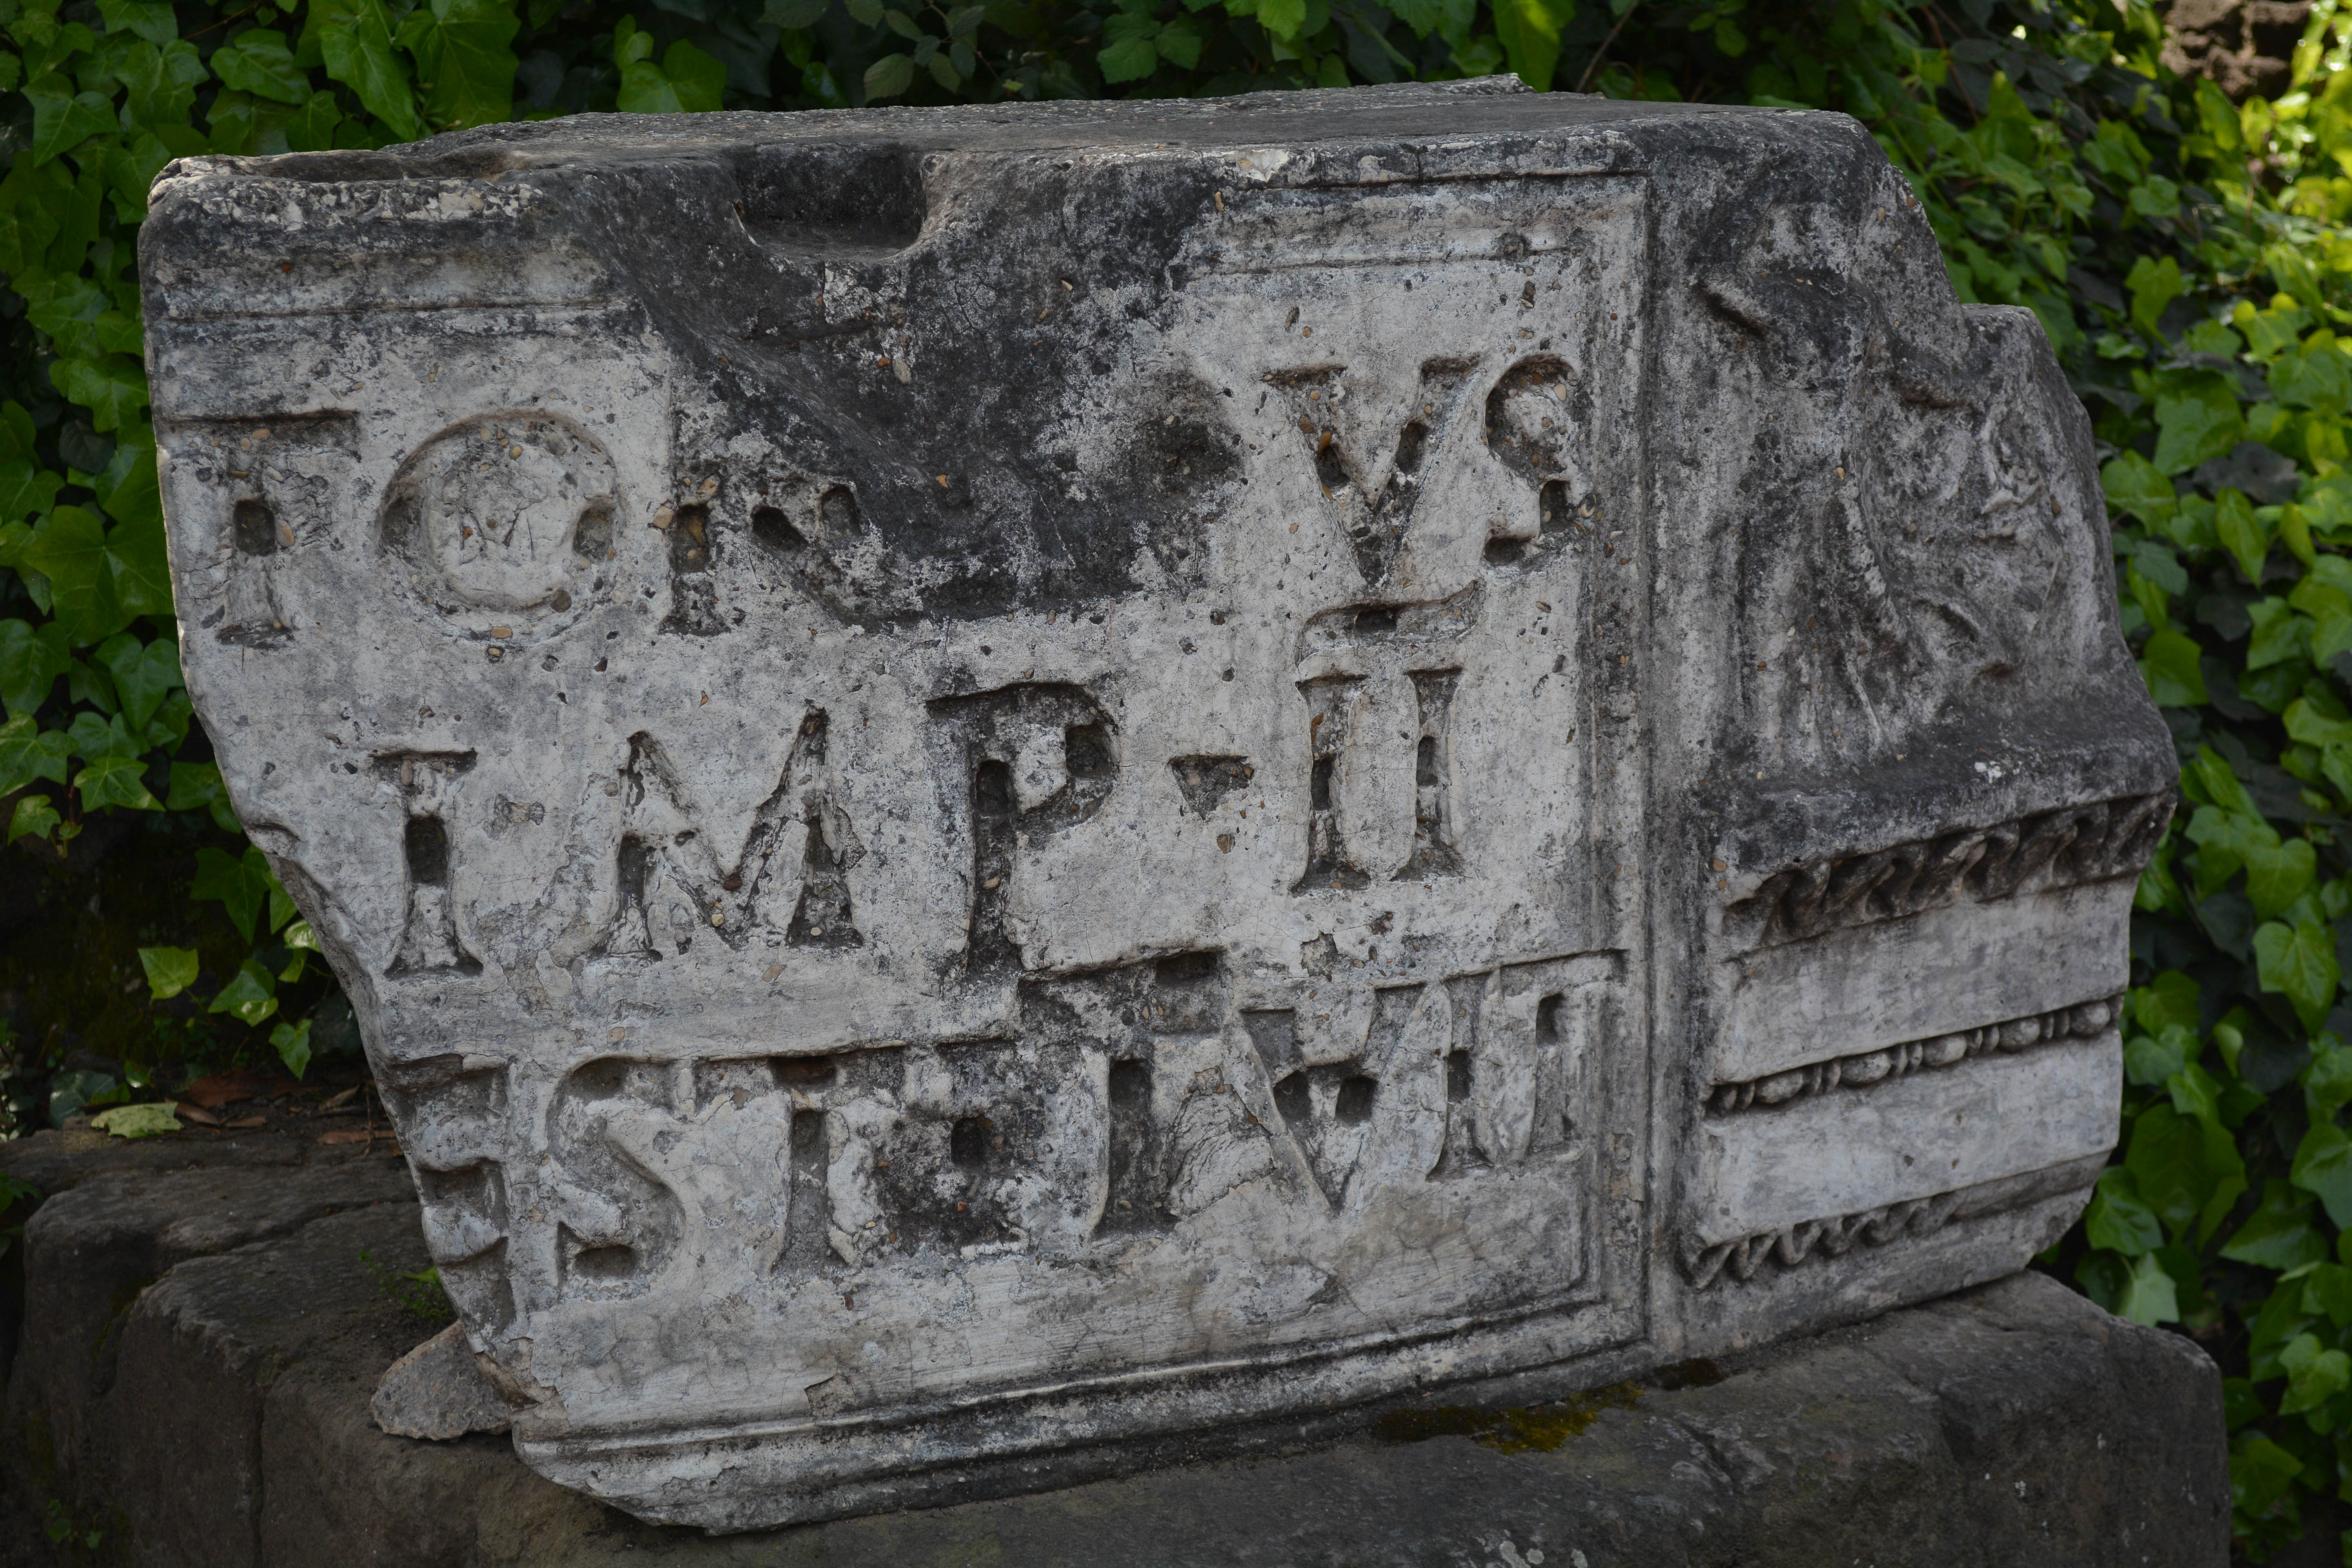
rock, cemetery, grave, sculpture, headstone, stele, archaeological site, stone carving, ancient history